Kuala Lumpur

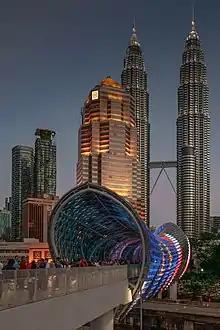

Statistics from the 2010 Census indicate that 87.4% of the Chinese population identify as Buddhists, with significant minorities of adherents identifying as Christians (7.9%), Chinese folk religions (2.7%) and Muslims (0.6%). The majority of the Indian population identifies as Hindus (81.1%), with significant minorities of identifying as Christians (7.8%), Muslims (4.9%) and Buddhists (2.1%). The non-Malay "bumiputera" community are predominantly Christians (44.9%), with significant minorities identifying as Muslims (31.2%) and Buddhists (13.5%). All bumiputera Malays are Muslim due to the criterion in the definition of a Malay in the Malaysian constitution that they should adhere to Islam.